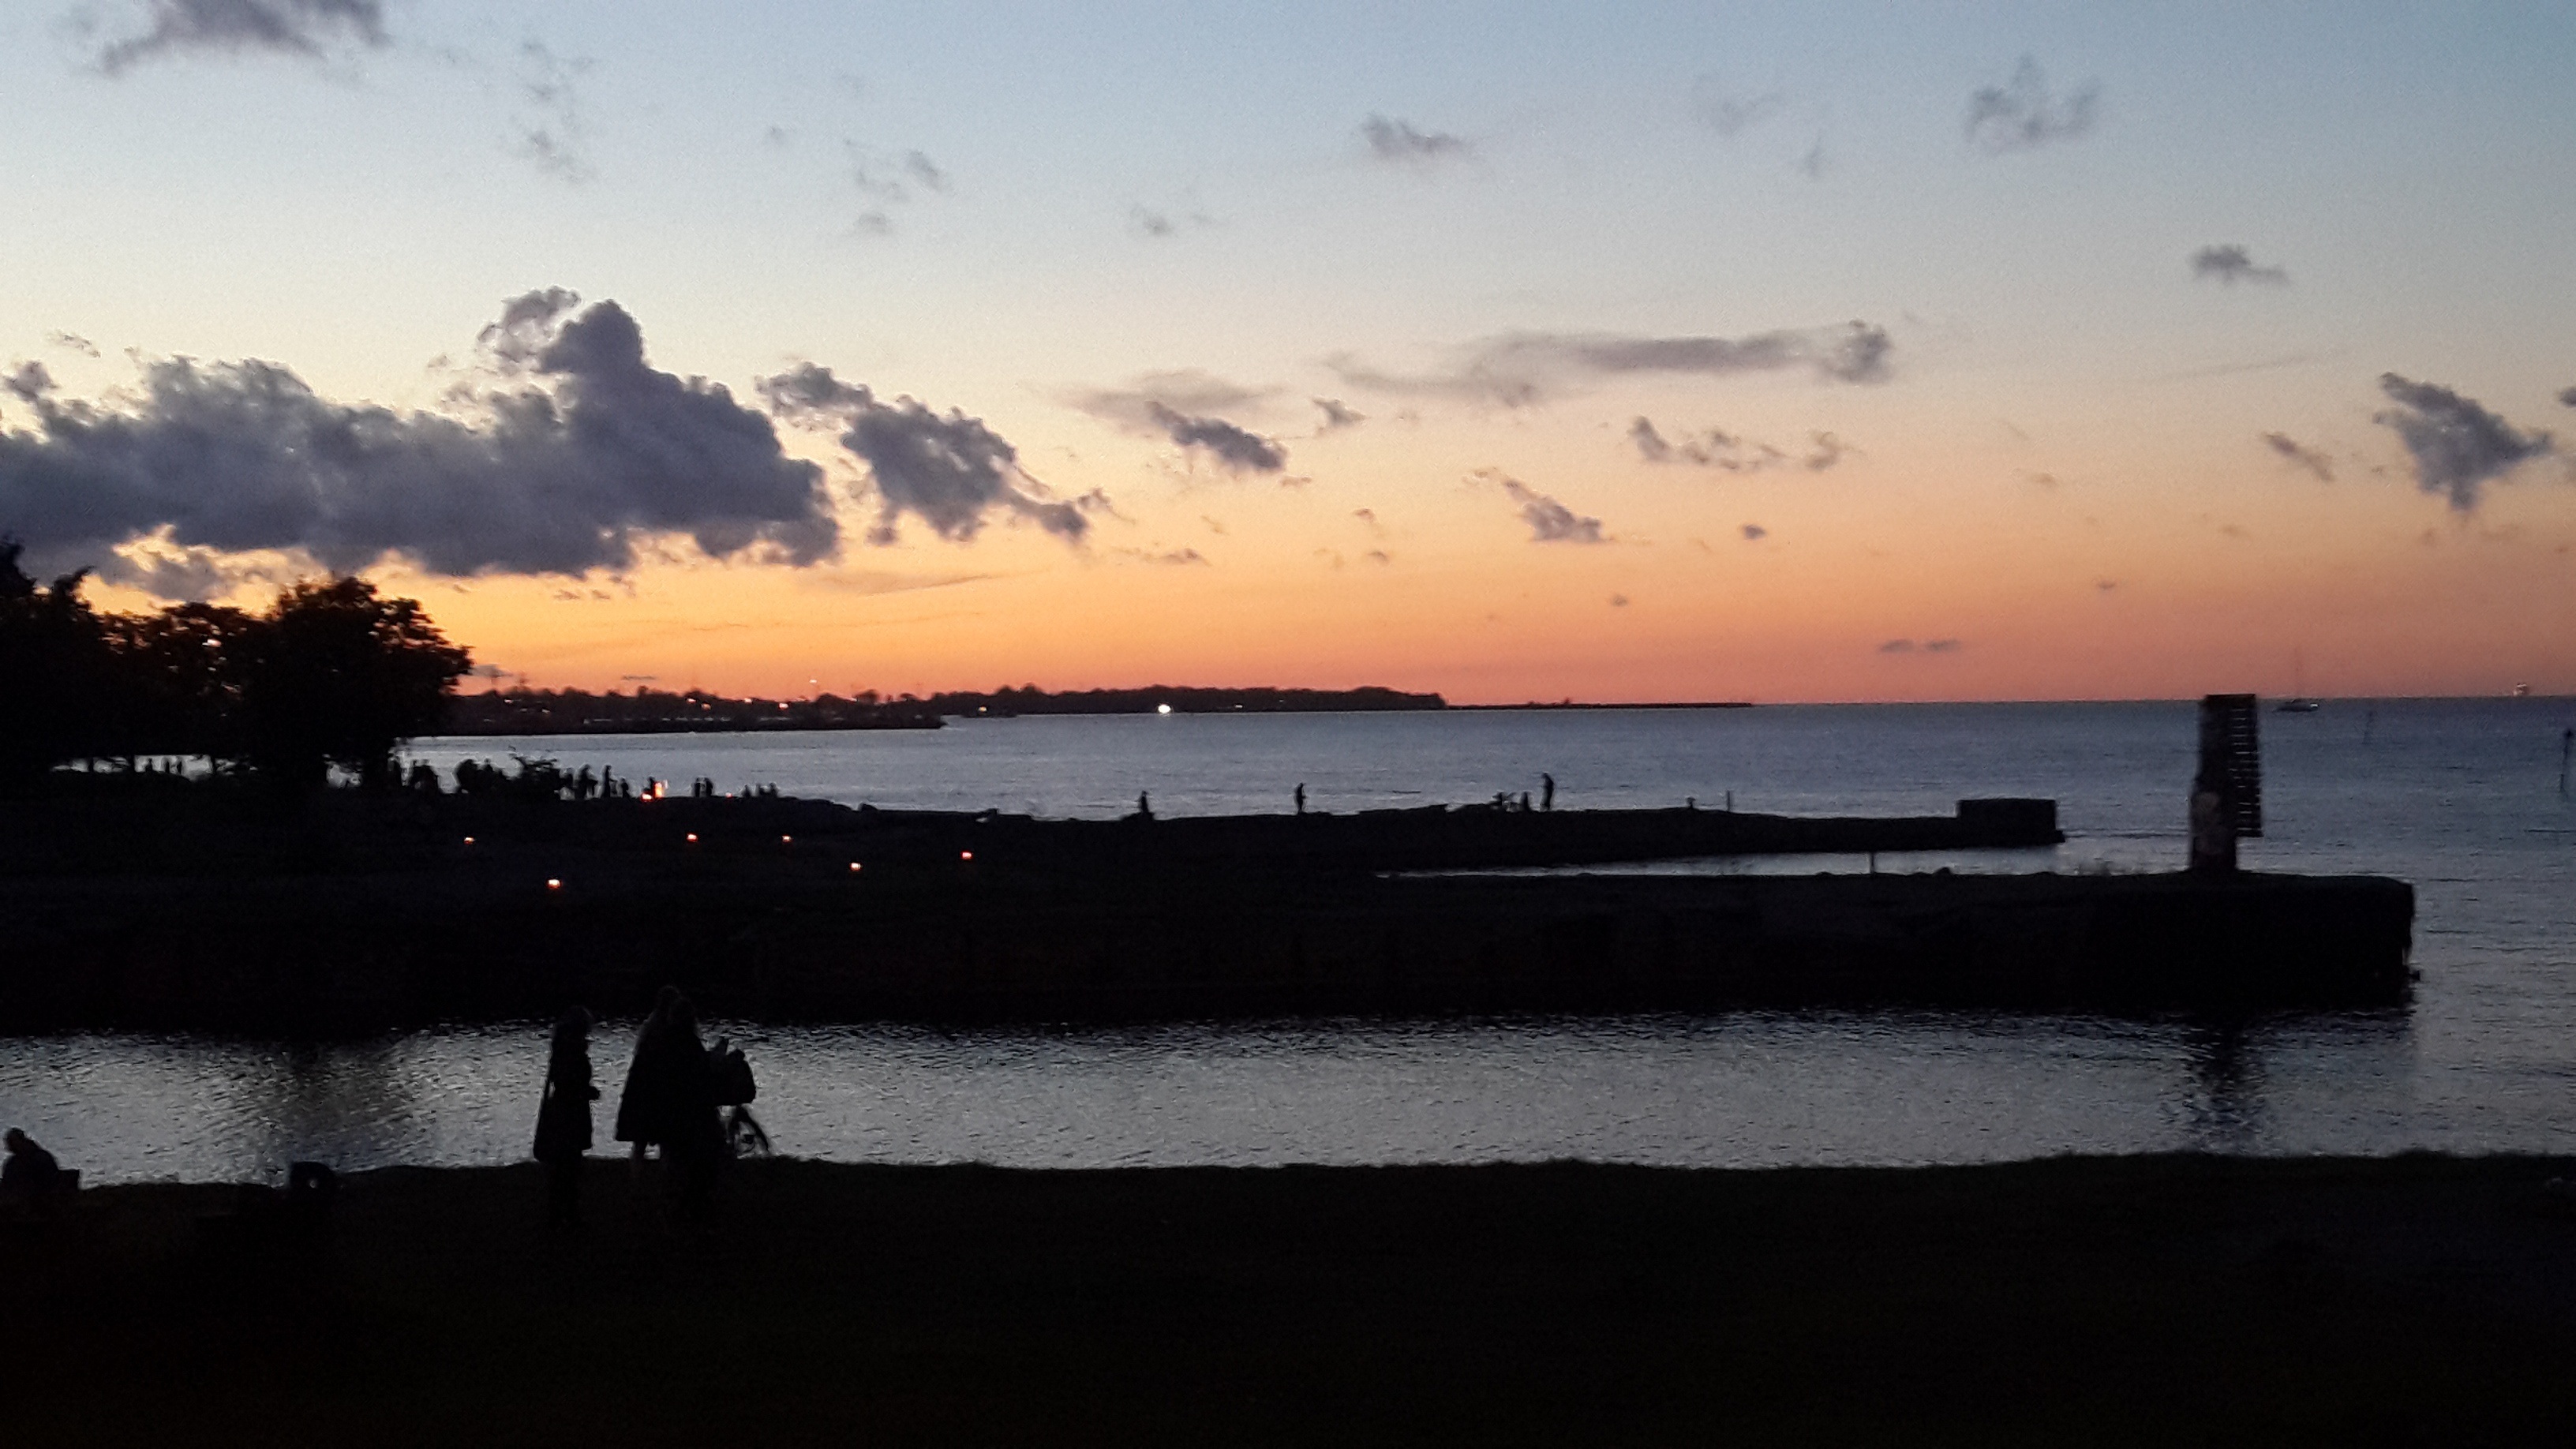
beach, landscape, sea, coast, ocean, horizon, walking, cloud, sunrise, sunset, morning, wave, dawn, dusk, evening, reflection, shadow, bay, in the evening, holidays, marine, afterglow, orange sky, atmospheric phenomenon